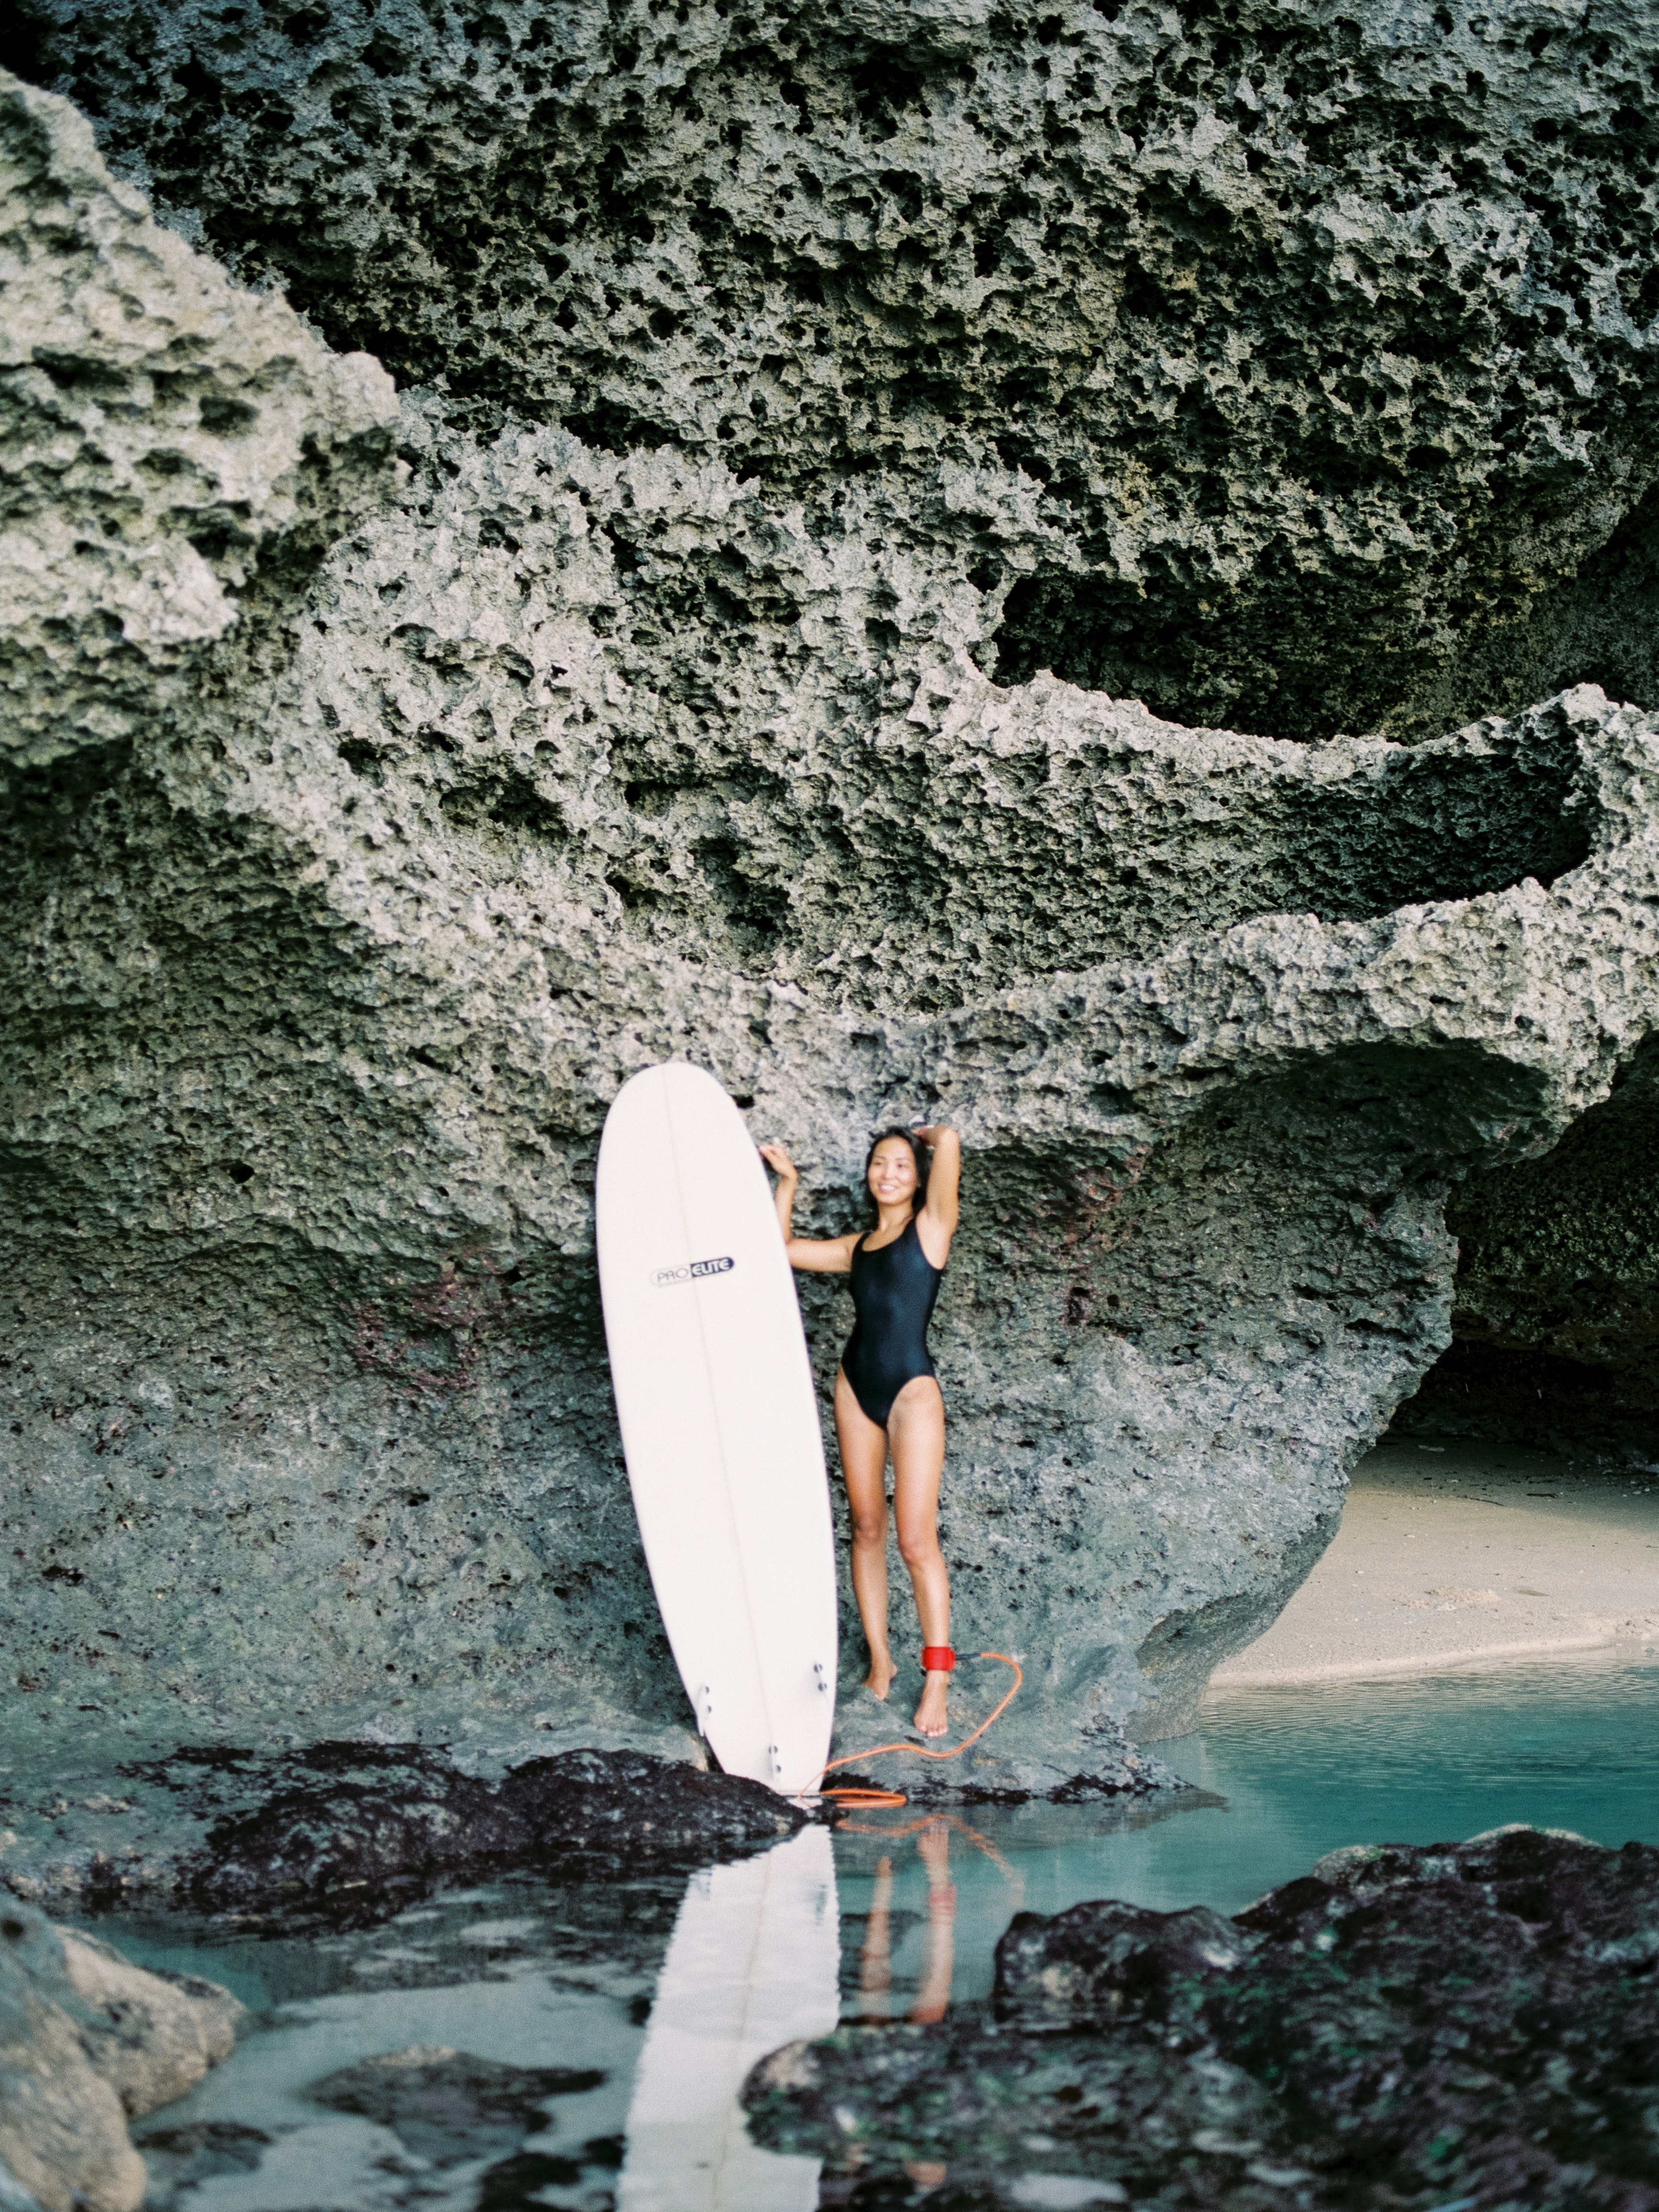
woman, water, surfing, surfboard, sports equipment, flash photography, coastal and oceanic landforms, Surfing Equipment, wind wave, leisure, recreation, shore, beach, personal protective equipment, sports, coast, board short, landscape, rock, adventure, wave, ocean, fun, extreme sport, surface water sports, boardsport, water transportation, wetsuit, water sport, klippe, wakesurfing, tide, sand, vacation, sea, reflection, individual sports